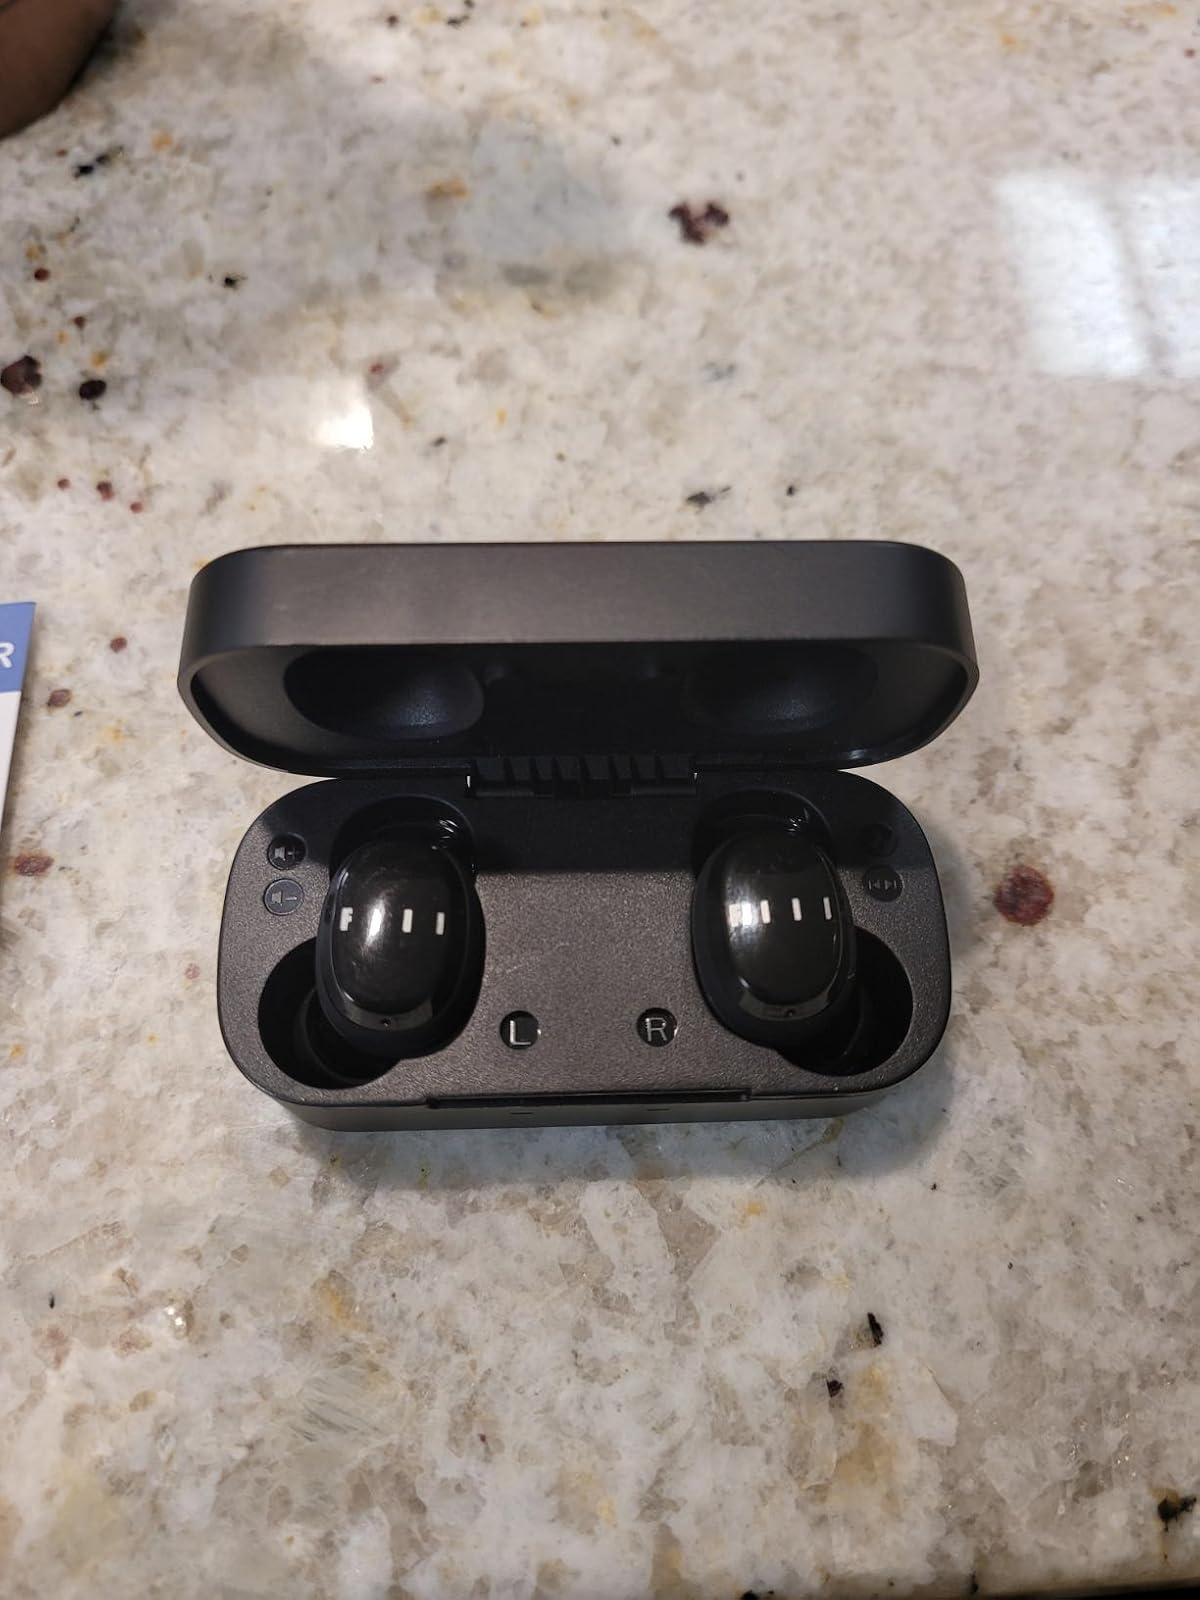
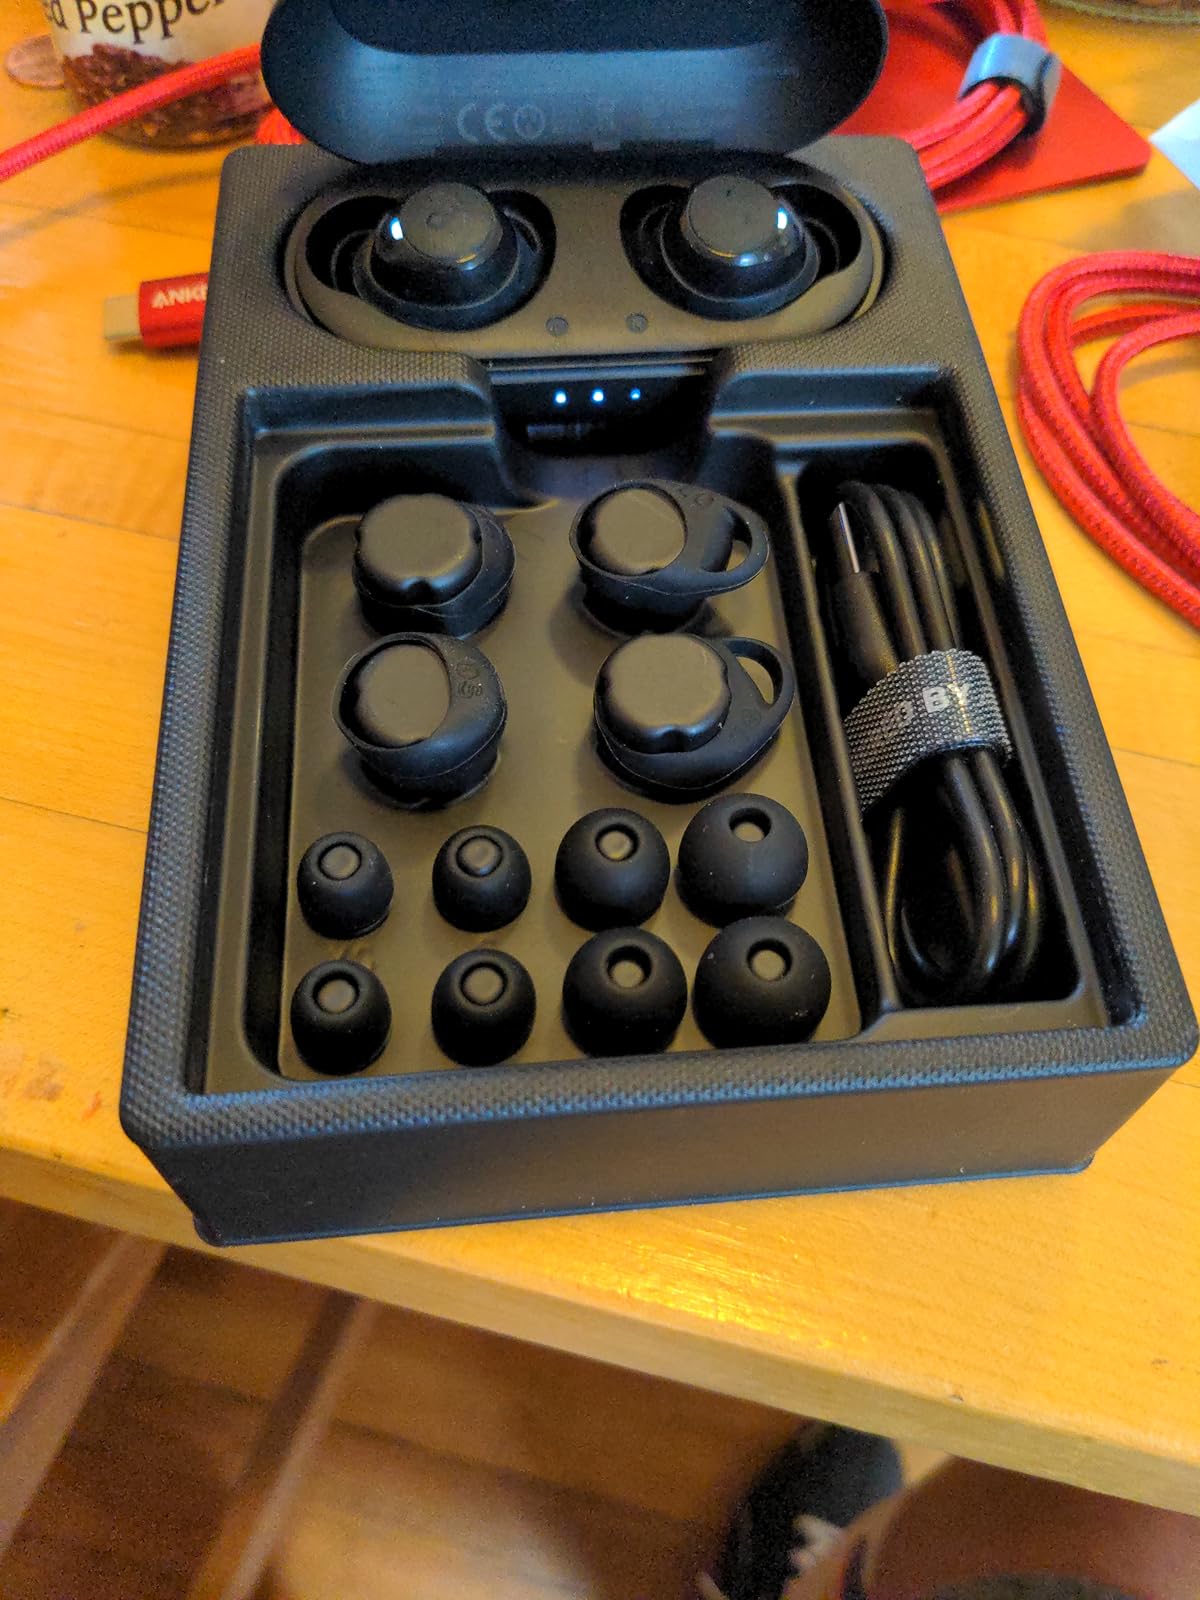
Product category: earbuds
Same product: no